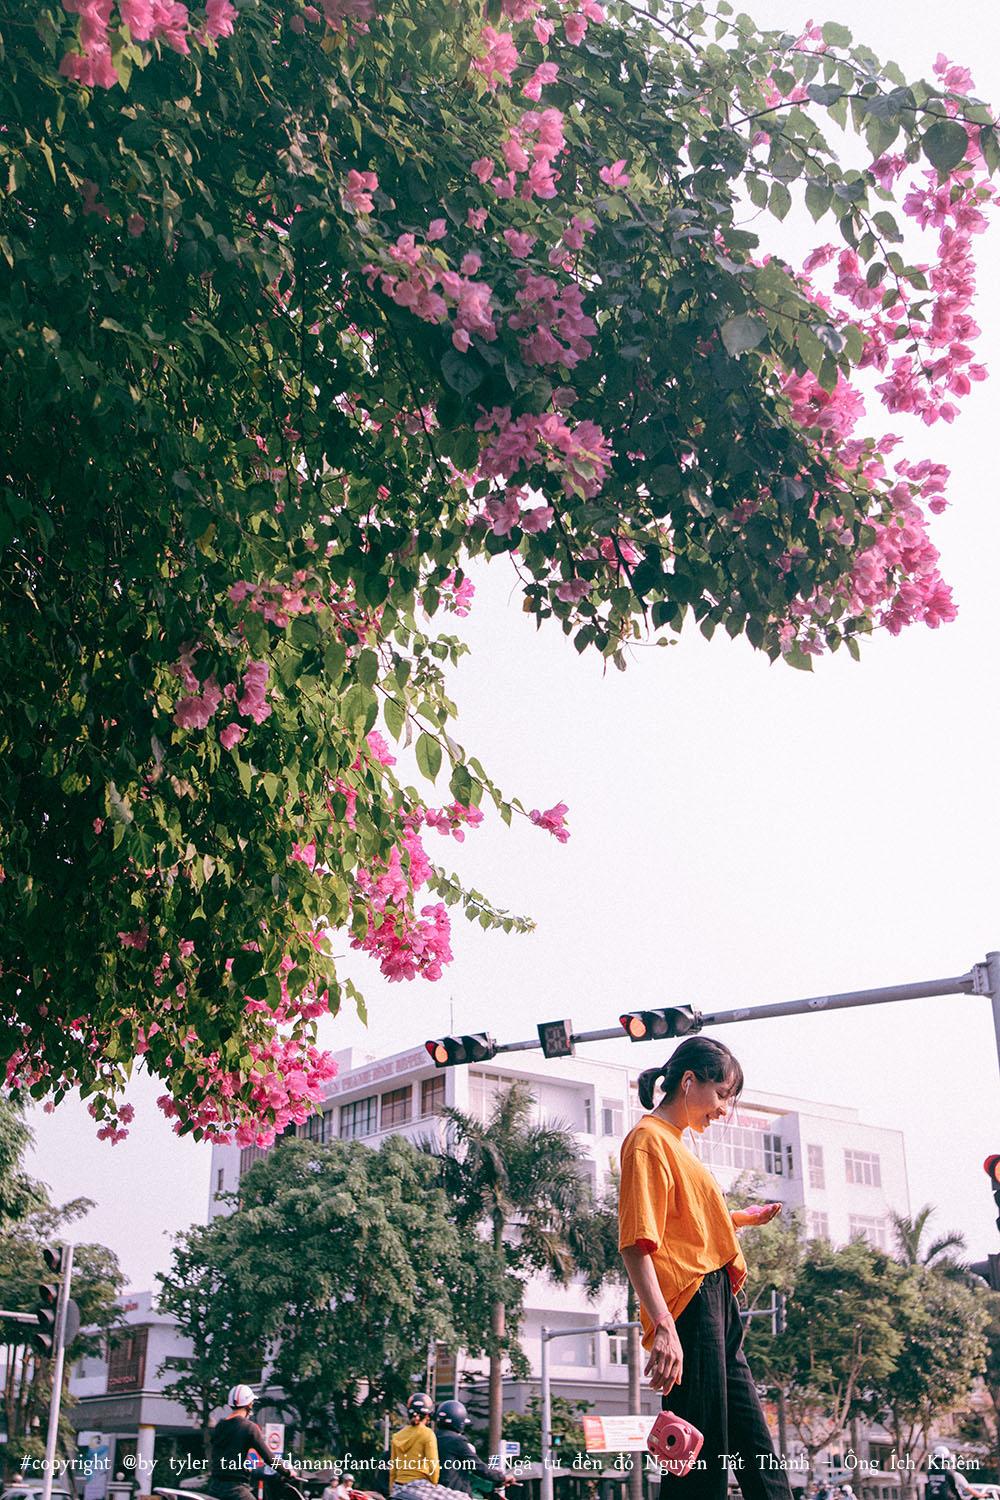
có một cô gái đang đứng dưới một cái cây có hoa màu hồng